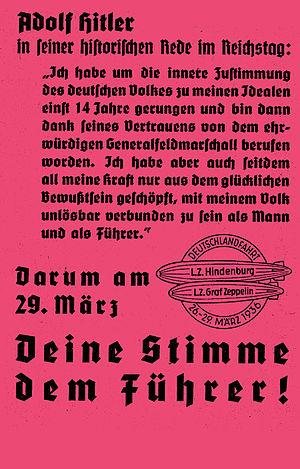
Tract de propagande du D-LZ129 Hindenburg pendant la Deutschlandfahrt jeté au-dessus de l'Allemagne au moment de la campagne de la réélection d'Adolf Hitler et du référendum de Rhénanie du 26 au 29 mars 1936. Quelle: The Cooper Collection of Zeppelin Postal History Ecriture